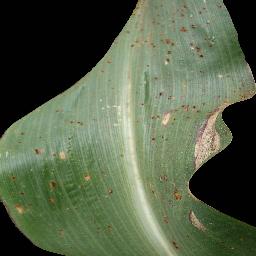
Label: Corn_(Maize)___Common_Rust